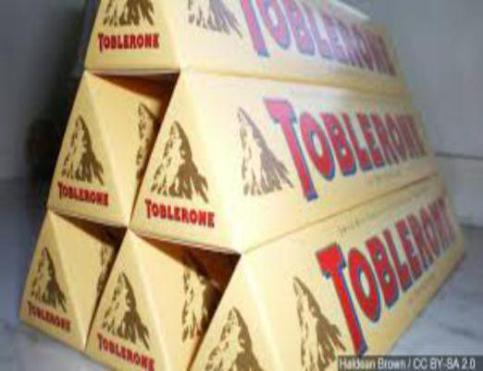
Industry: Food